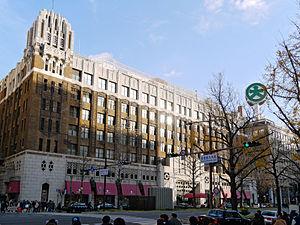
Tachū Naitō, 12 juin 1886 - 25 août 1970, est un architecte, ingénieur et professeur japonais né à Minami-Alps dans la préfecture de Yamanashi. Pionnier du calcul des structures et modélisation, il est l'auteur de nombreuses tours d'émetteurs de télévision et tours d'observation, dont la tour de Tokyo.